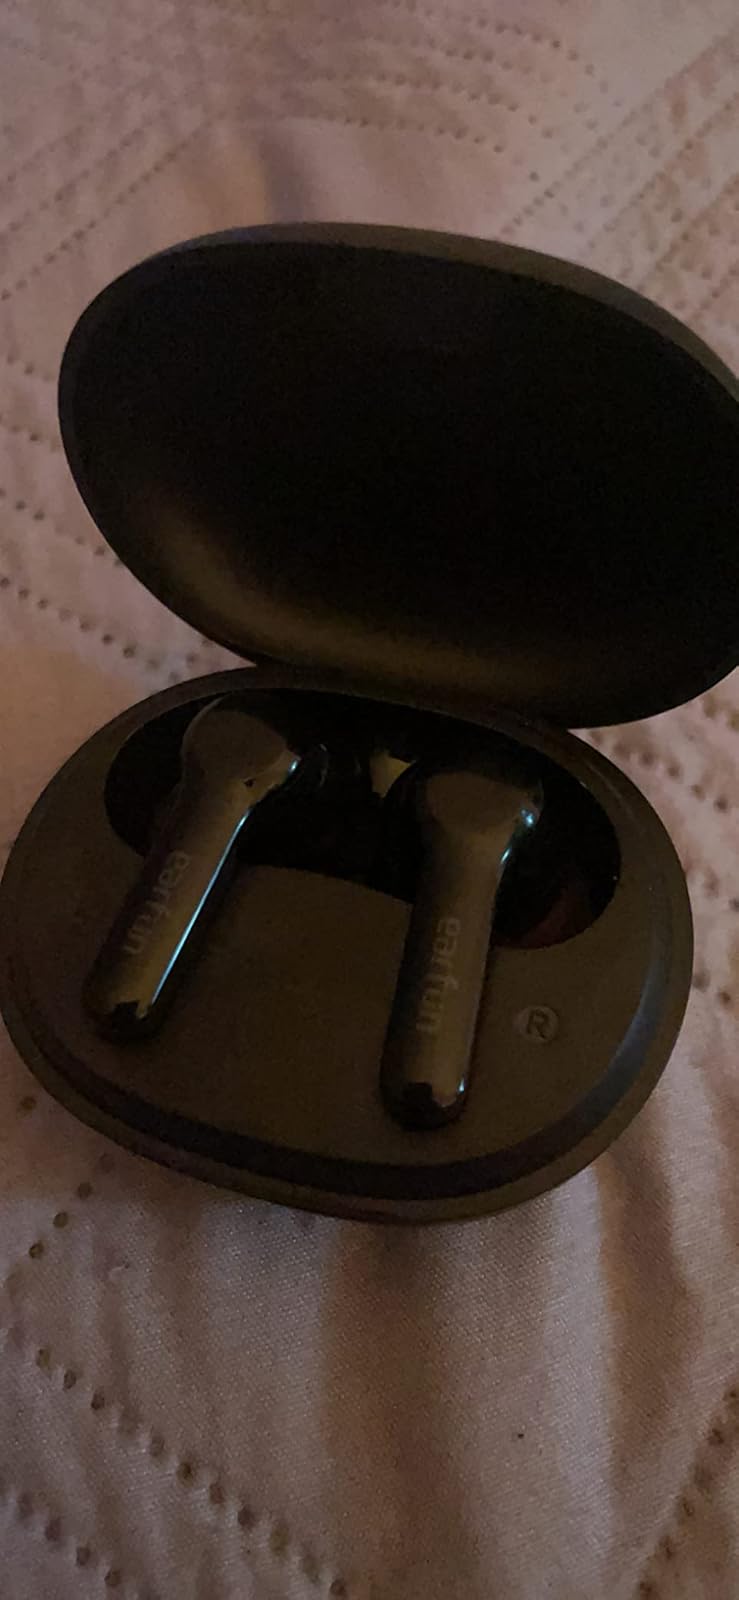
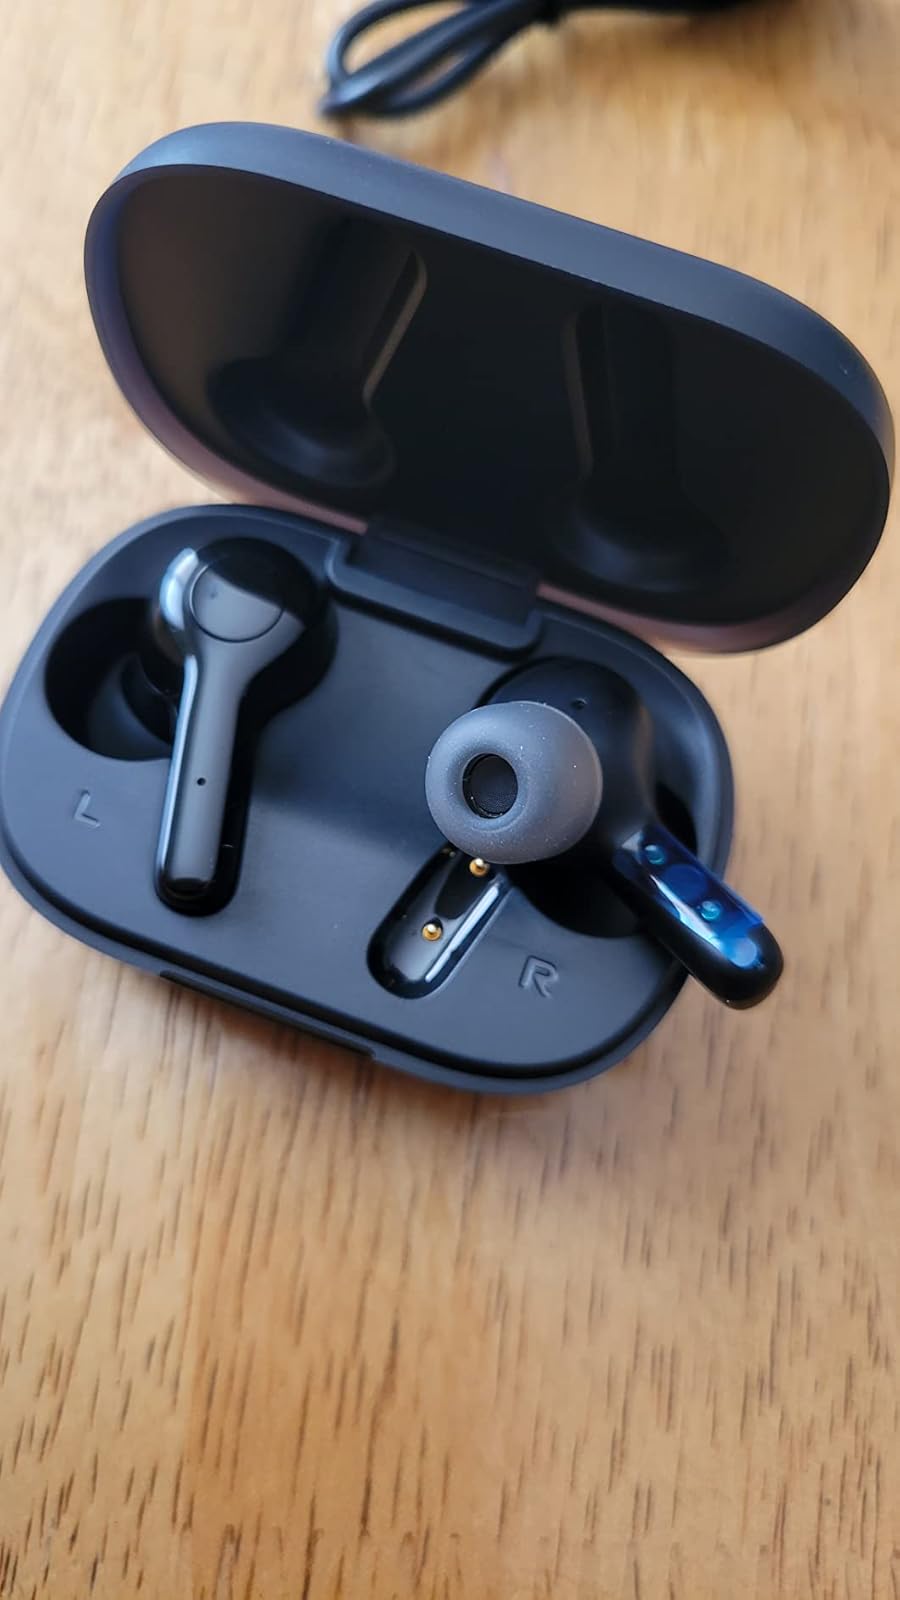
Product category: earbuds
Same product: no